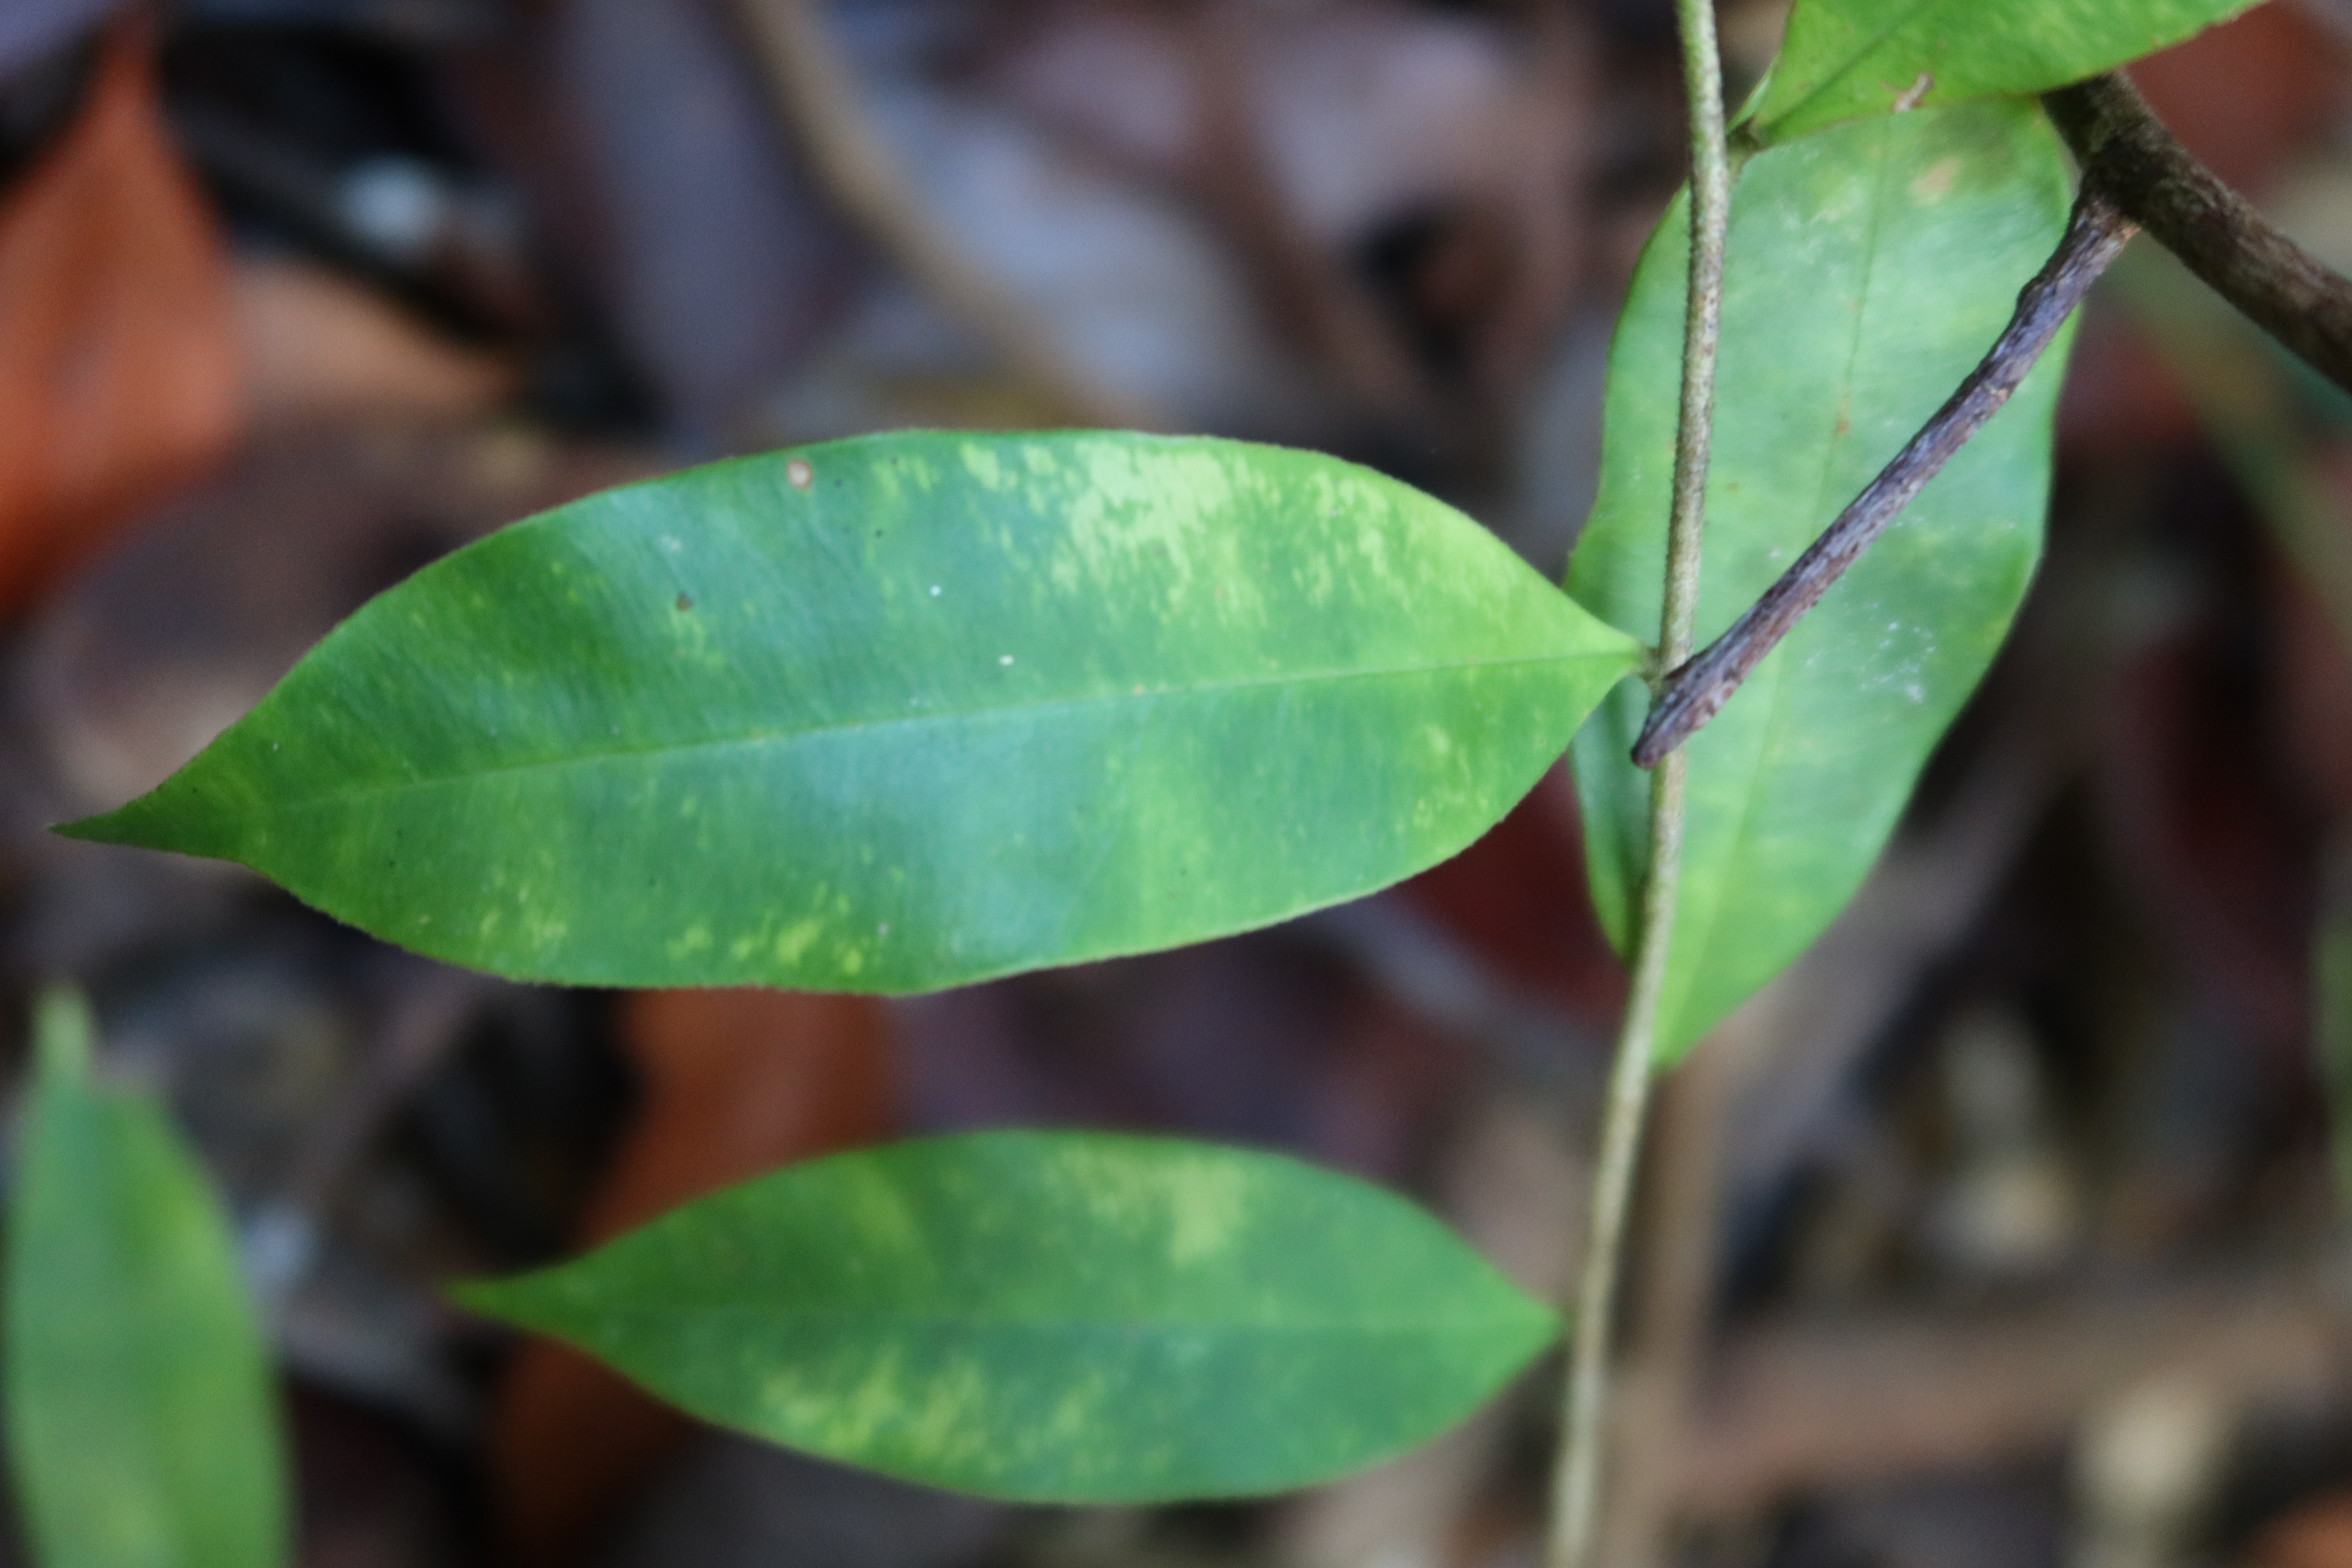
Label: Brown spots